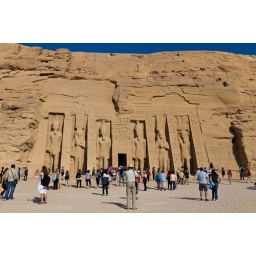
Abu Simbel was moved to higher ground when the lake was formed by the Aswan Dam